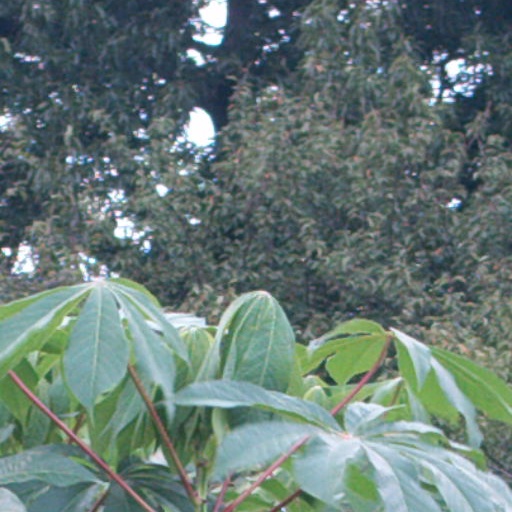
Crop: cassava